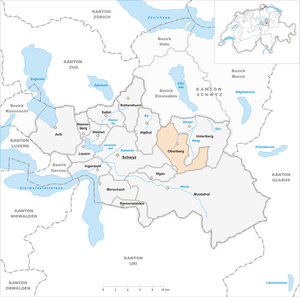
Oberiberg est une commune suisse du canton de Schwytz, située dans le district de Schwytz.